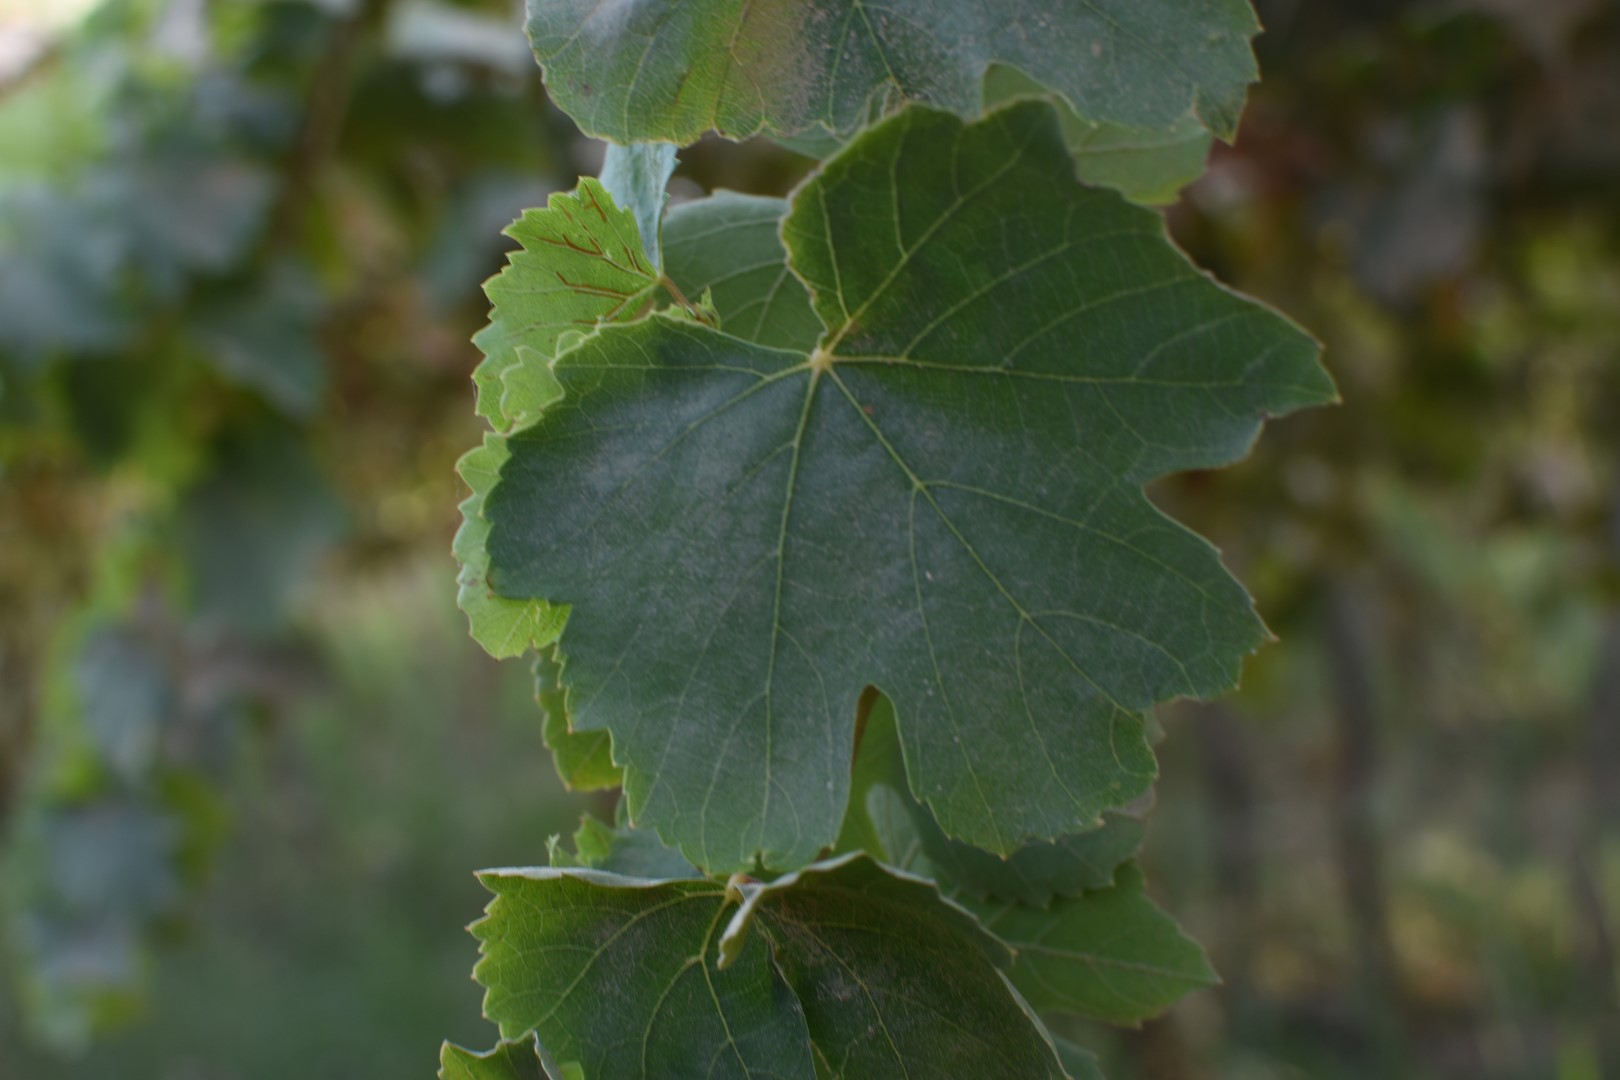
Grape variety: Thompson Seedless